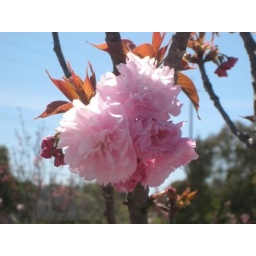
HSJ fruit tree in parking lot, 2009